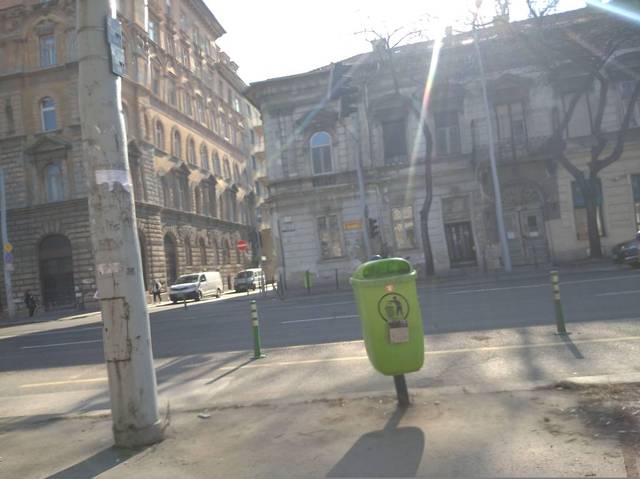
Region: Hungary
Coordinates: 47.483, 19.078